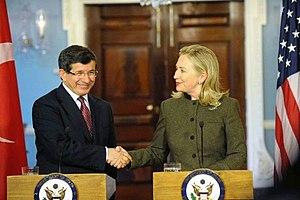
Ministre des Affaires étrangères Turc Ahmet Davutoglu et Secrétaire Etats-Unis Hillary Clinton,13 février 2012.